Manto negro

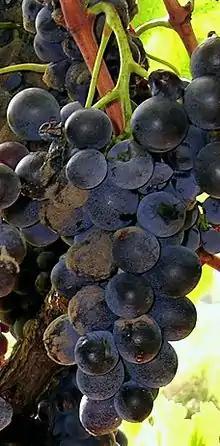
While Manto negro has good resistance to many other viticultural hazards, the wine is very susceptible to developing botrytis bunch rot "(example pictured)" which is often undesirable in red wine grapes.

Manto negro is a late-ripening grape variety that buds early in the growing season and produces average size clusters of large, thick-skinned grapes. The vine often does not go through veraison completely with some berries on a cluster never getting darker than a pale pink shade. In rich and fertile soils the variety can be very productive and high yielding with the vine performing best in stony vineyard soils. While the grape has some resistance to downy and powdery mildew, it is very susceptible to the viticultural hazards of botrytis bunch rot.